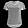
Label: Shirt